Romain Grosjean

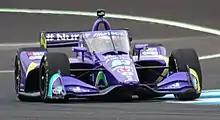
Grosjean at the Indianapolis Motor Speedway in 2021

Grosjean was due to test drive the Mercedes AMG F1 W10 EQ Power+, which won the 2019 Formula One World Championship, for a full day of testing with the team at the 2021 French Grand Prix. The test was delayed due to pandemic related travel restrictions.